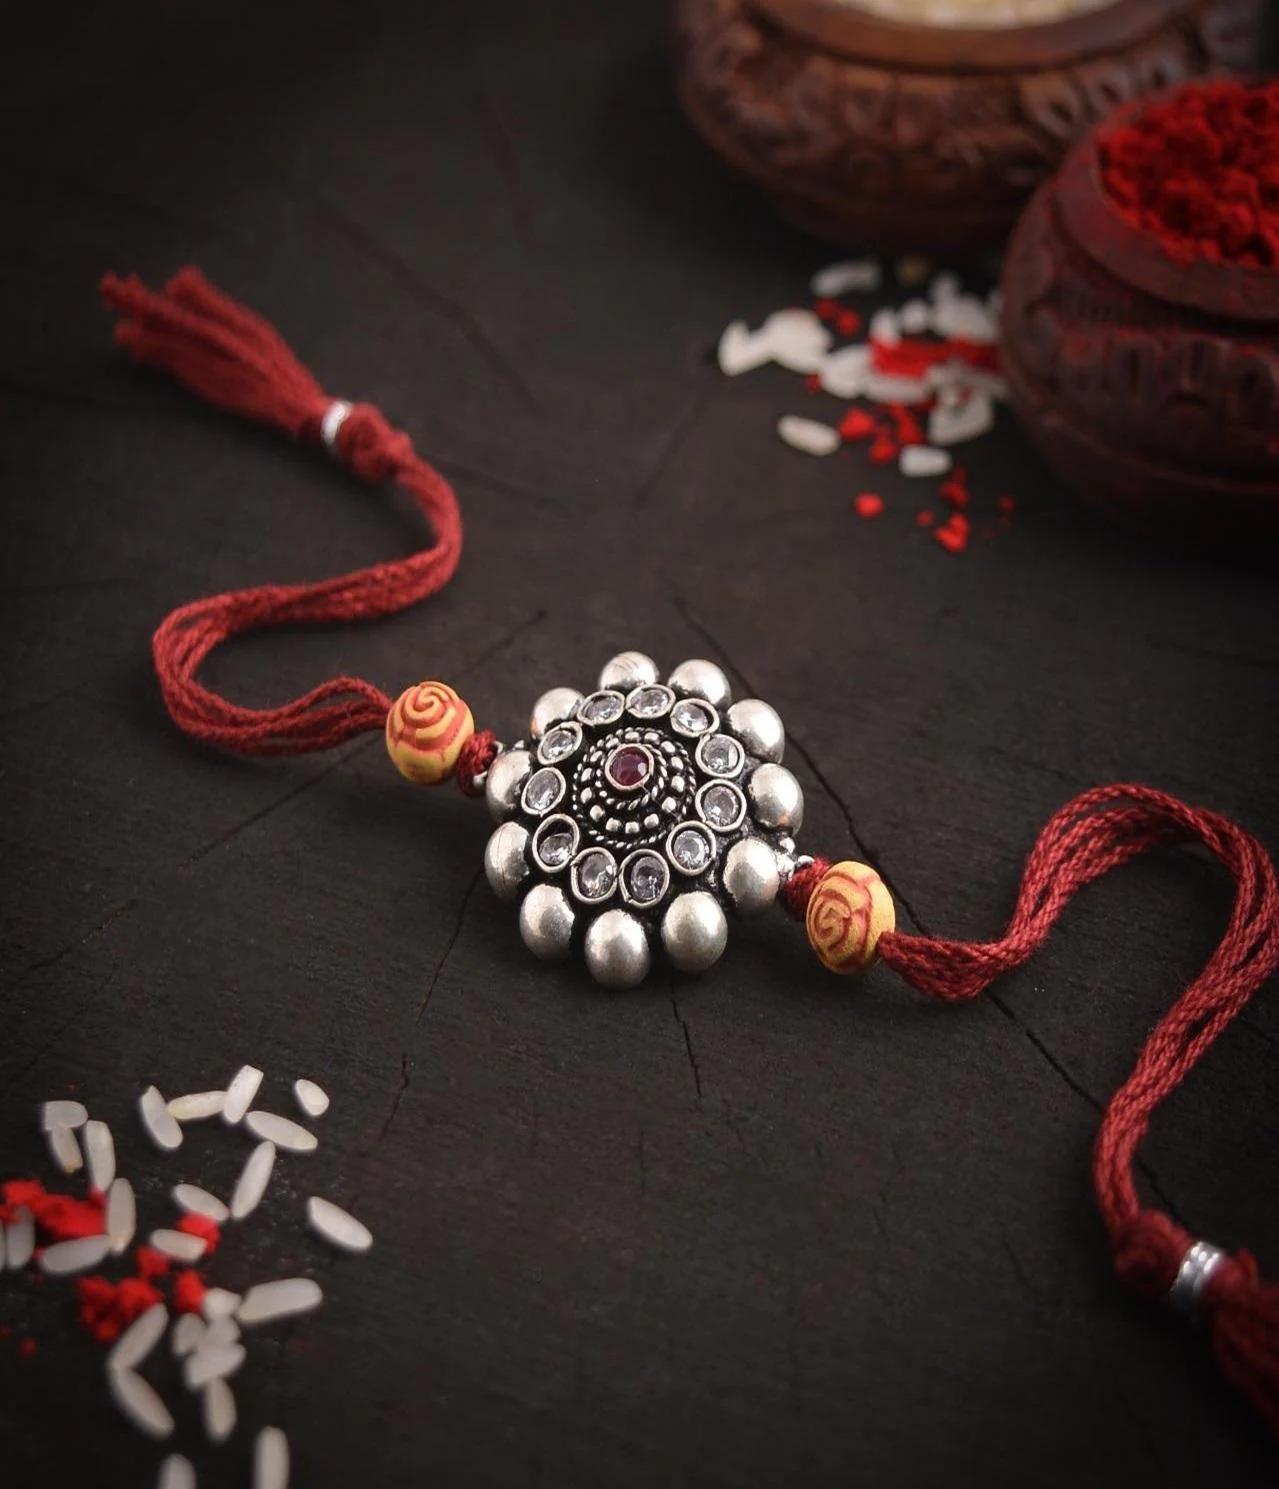
 Sajshrungar Jewellery offers Special Silver Oxidised Rakhi For Boys, Men, Bhaiyya, Bhabhi, Women & Girls. (Pack Of 1)
Type: Rakhis
Brand: SAJSHRUNGAR JEWELLERY
Price: Rs. 205
 Sajshrungar Jewellery offers this beautiful Silver Oxidised Plated Rakhi For Boys, Men, Bhaiyya, Bhabhi, women & Girls. It is crafted from superior quality Threads, metal, materials and ensures high durability. It can style with any type of your Jewellery. This Rakhi set is unique in design and long lasting. This Jewellery Ideal For Rakhi, Rakshabandhan Festivals. Best option for Gift at Rakhi, Rakshabandhan from Sister, Bhabhi to Brother, brother-in-law, Mama, Kaka, Uncle, Father, Grandfather, Friends, on occasion of Rakhi, Rakshabandhan.
Features: Rakhi symbolizes the spirit of Menhood, friendship and the heart achingly beautiful relationship between a Brother and sister.This Rakhi being traditionally designed and handcrafted, fine design, pattern and color tone may vary slightly from that shown in
Included: 1-Rakhi